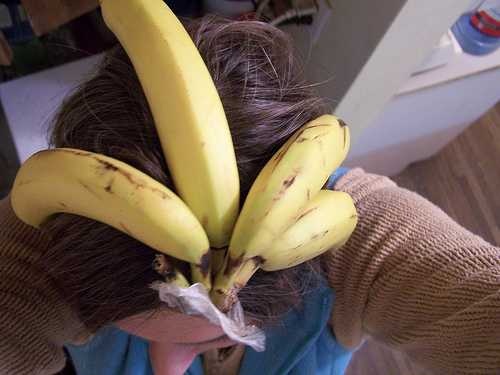
Label: Banana